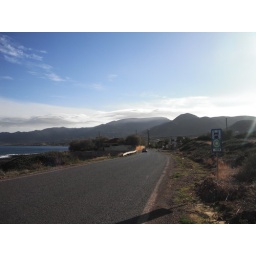
On the road between Monemvasia and Nomia, admiring the lenticular clouds over the mountains.